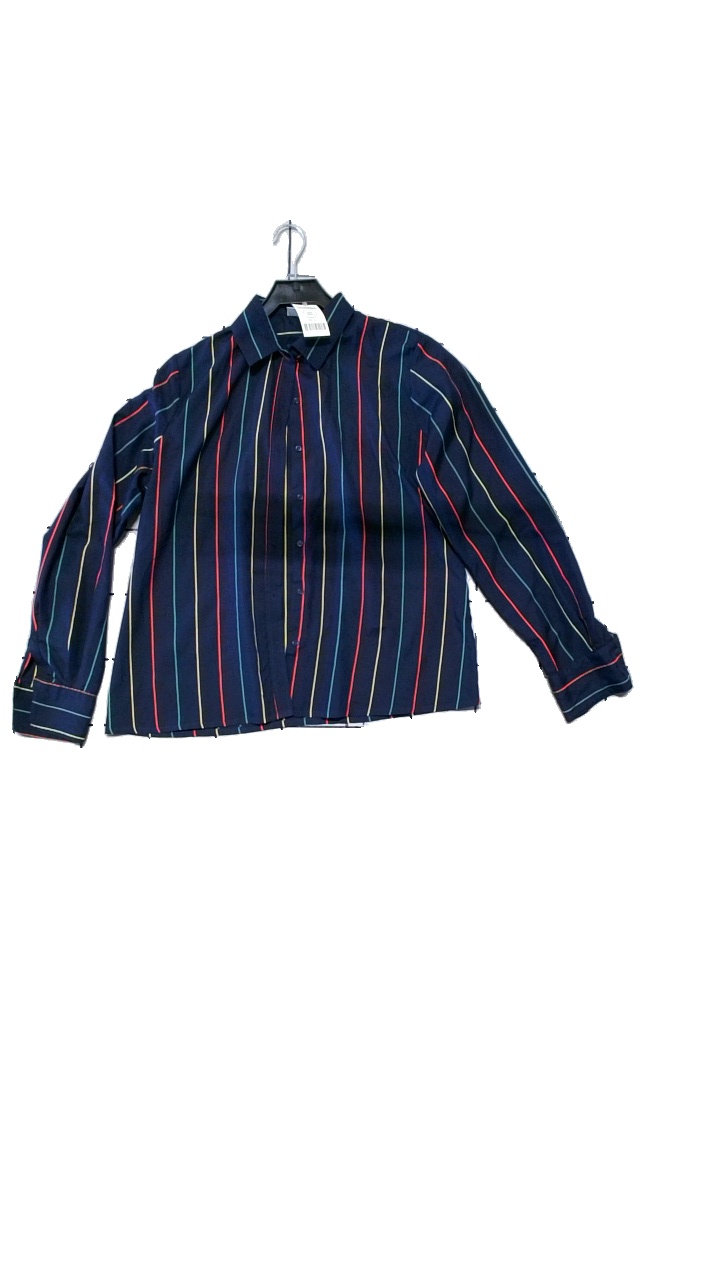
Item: Shirt (Unisex)
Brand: Oscar Of Sweden
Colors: Multicolor, Blue, Red, Green
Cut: Regular
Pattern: Striped
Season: All
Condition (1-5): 4
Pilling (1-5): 5
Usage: Reuse
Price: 50-100